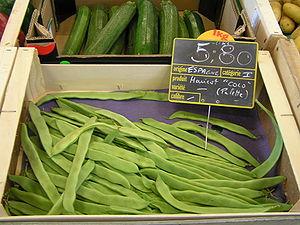
Les haricots verts sont des gousses immatures du haricot commun consommées comme légumes. Selon les variétés, leur couleur peut varier entre le jaune, le vert et le violet.